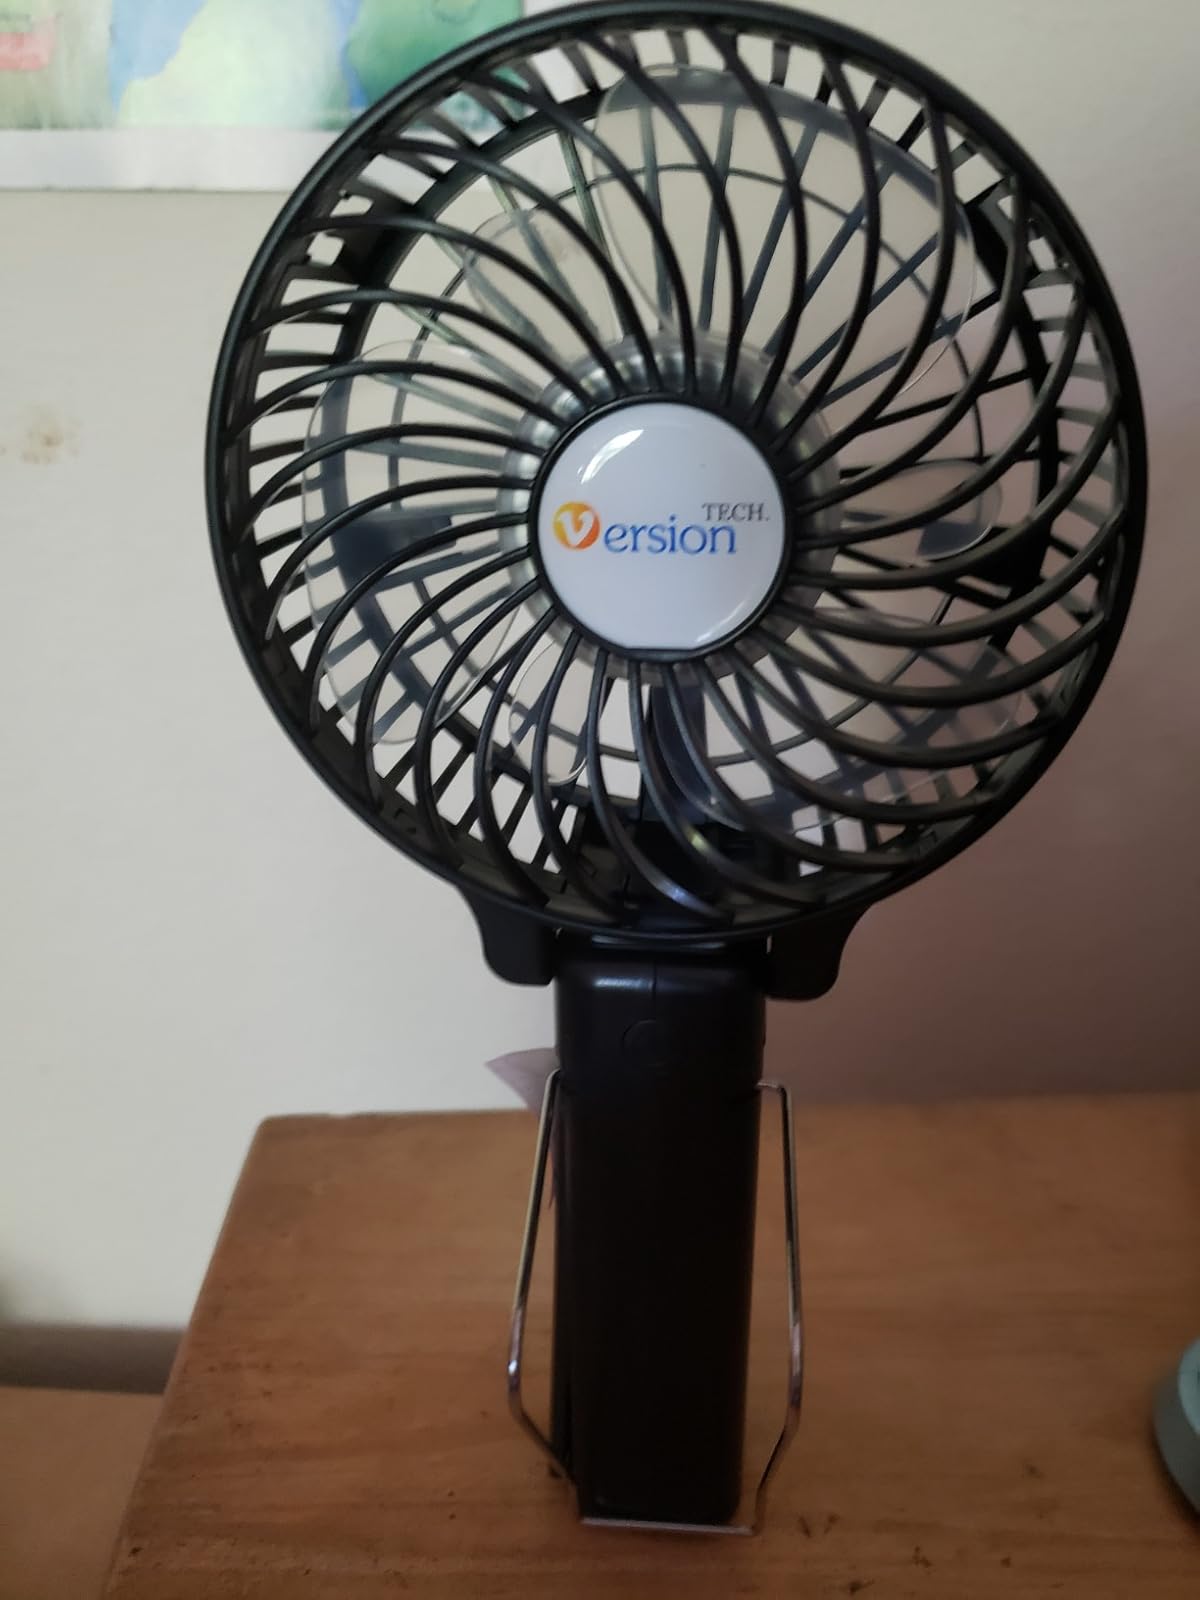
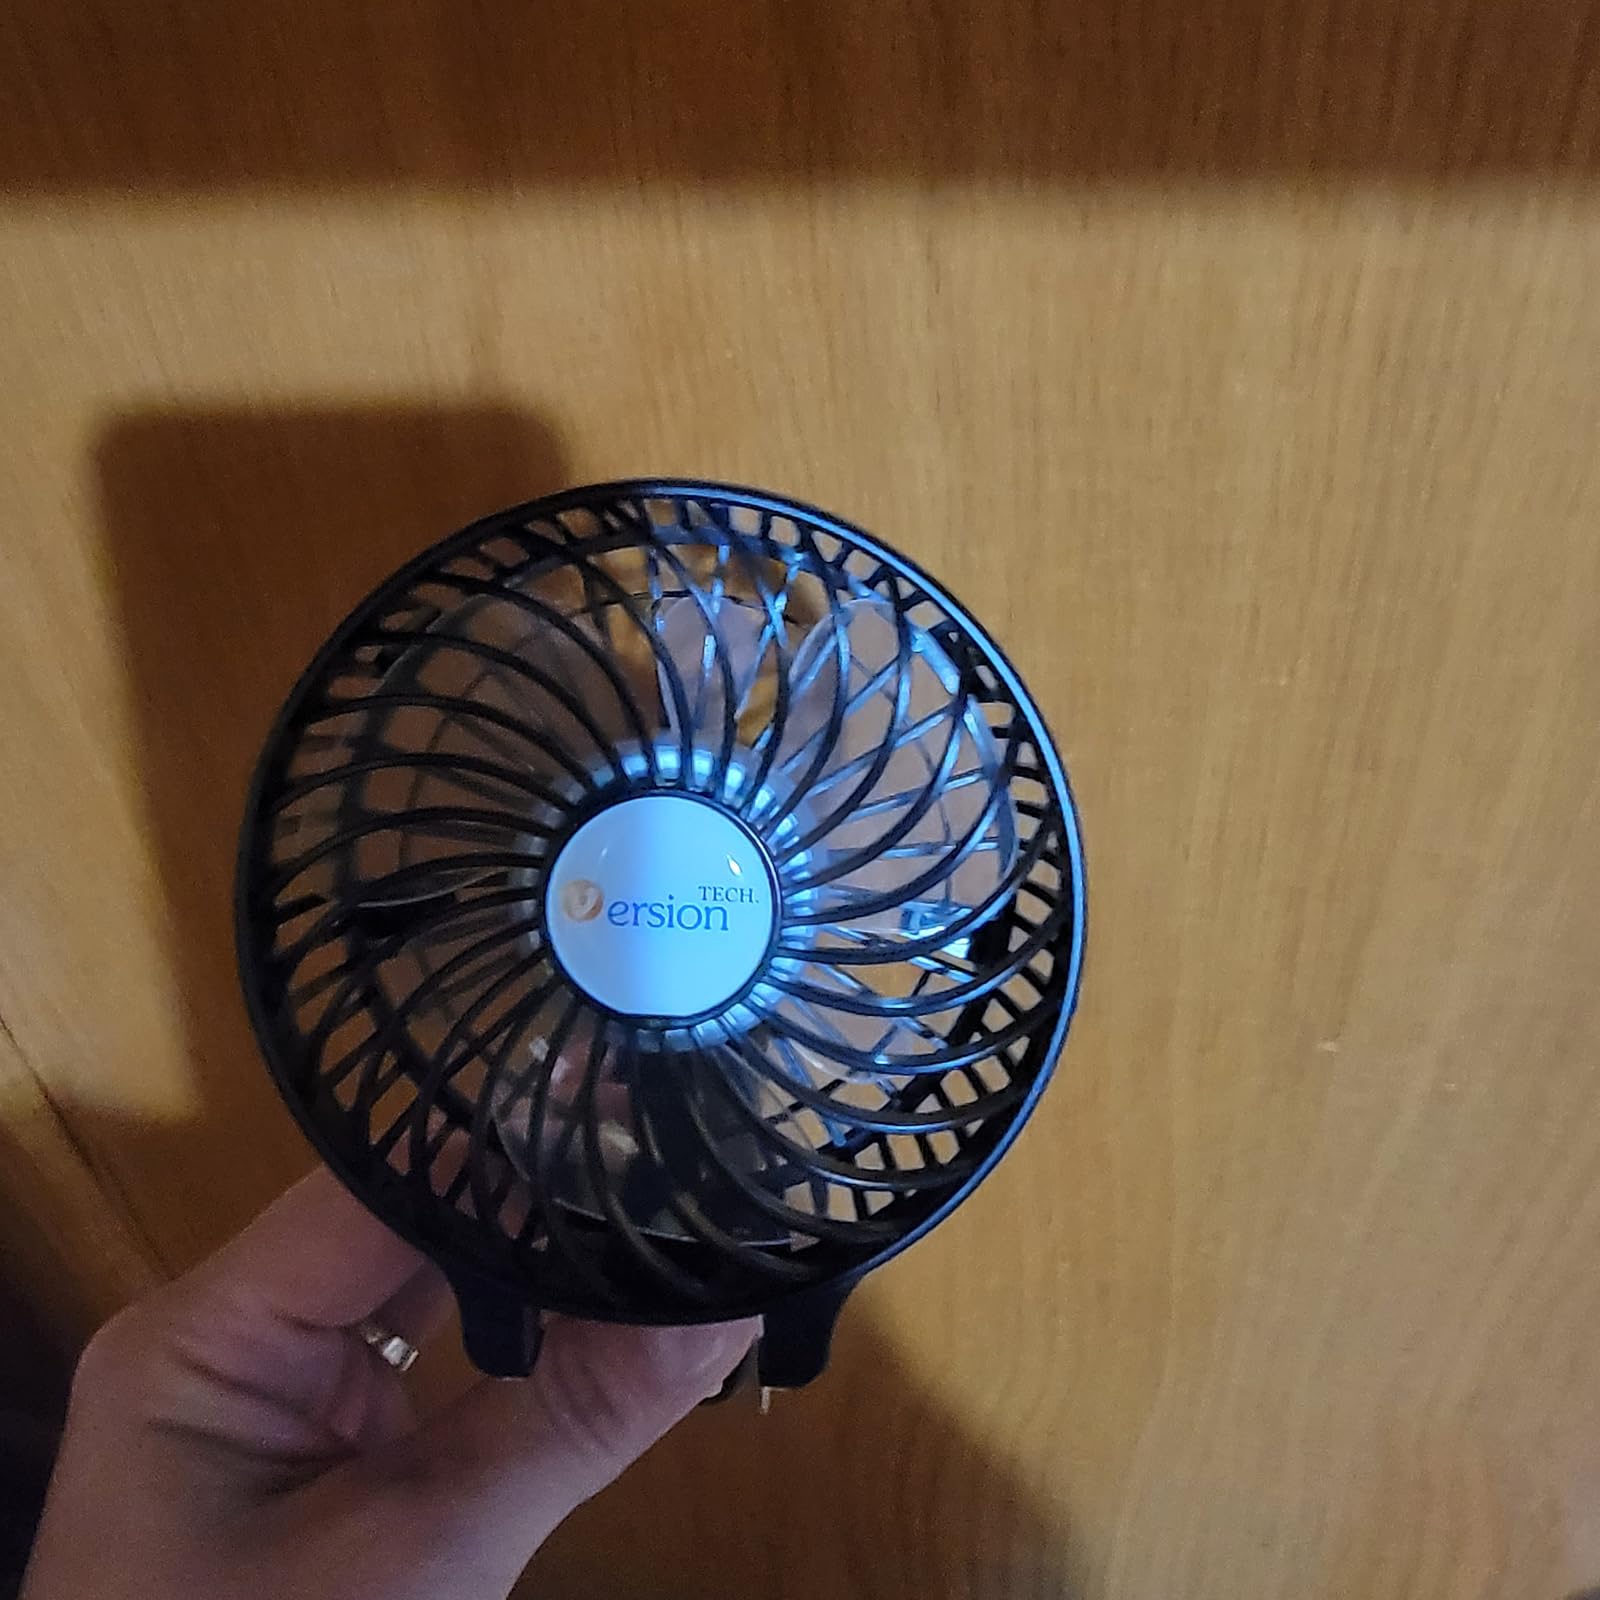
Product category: fan
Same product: yes